Sitaramdas Omkarnath

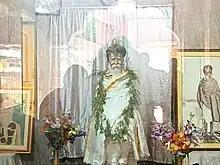
Birth Place of Sri Sri Sitaramdas Omkarnath

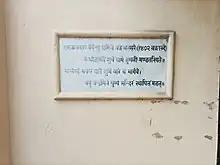
The inscriptions in Sanskrit on the wall convey the birth of Sri Sri Sitaramdas Omkarnath

Sri Sri Sitaramdas Omkarnath was born at his maternal uncle's house located in remote Keota village under Hooghly district, West Bengal, at 8:01 AM on the 6th waning lunar day, of Hindu month Falgun circa 1892. English Calendar DOB 17 February 1892.